Katie Chapman

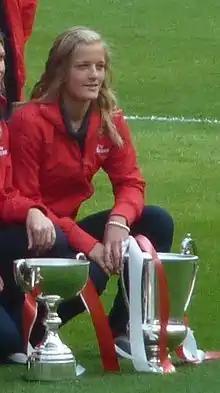
Chapman with Arsenal in 2009

Katie Sarah Chapman (born 15 June 1982) is an English former professional footballer who notably played for FA WSL clubs Arsenal Ladies and Chelsea Ladies and was a member of the England women's national team. She primarily played as a central midfielder, although she was also deployed in central defence while playing for England. Chapman was described as "a physical player who handles a brunt of the dirty work in the middle of the pitch." Her playing ability, profile and influence have drawn comparisons to former England captain David Beckham.